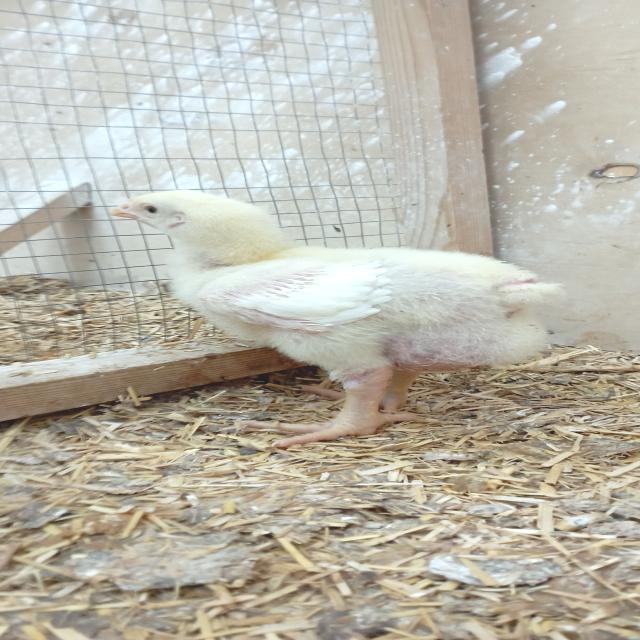
Weight: 438 g